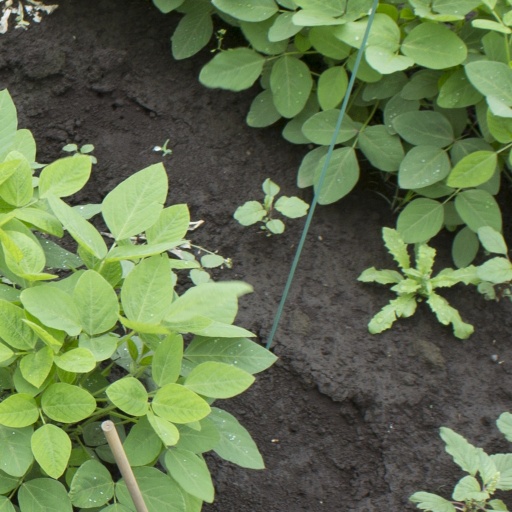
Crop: soybean